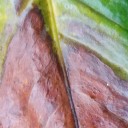
Label: Phoma